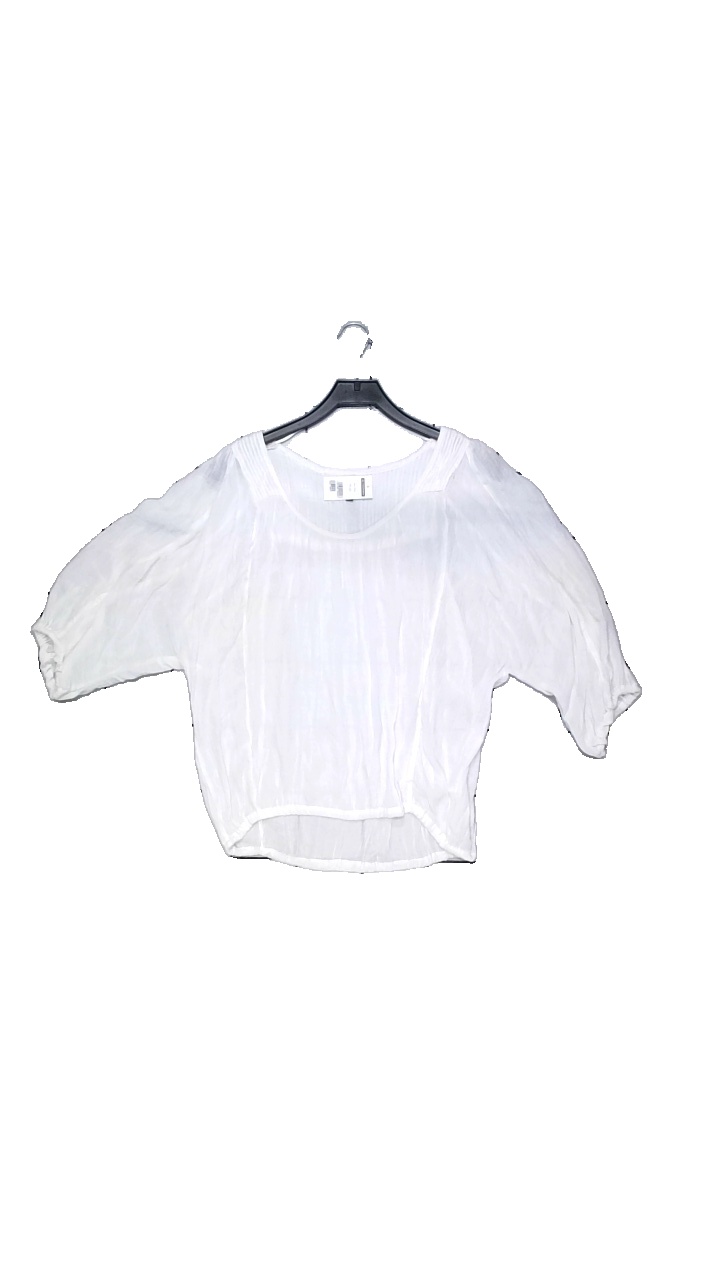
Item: Blouse (Ladies)
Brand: Kappahl
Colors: White
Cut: Loose, C-collar
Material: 60% polyester, 40% viscose
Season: Summer
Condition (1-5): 4
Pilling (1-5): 4
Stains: Minor
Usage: Reuse
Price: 50-100